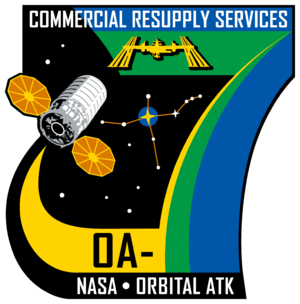
Cygnus CRS OA-7, également connu sous le nom de Orbital ATK CRS-7, est le huitième vol du vaisseau spatial de réapprovisionnement non habité Cygnus et son septième vol vers la Station spatiale internationale dans le cadre du contrat de services commerciaux de réapprovisionnement avec la National Aeronautics and Space Administration. La mission a été lancée le 18 avril 2017 à 11 h 11. Orbital et la NASA ont développé conjointement un nouveau système de transport spatial pour fournir des services commerciaux de réapprovisionnement en fret à l'ISS. Dans le cadre du programme Commercial Orbital Transportation Services, Orbital Sciences a conçu et construit Antares, un lanceur de classe moyenne, Cygnus, un vaisseau spatial de manœuvre avancé, et un module de fret pressurisé fourni par le partenaire industriel d'Orbital, Thales Alenia Space.